Ploumagoar

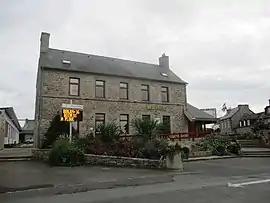
The town hall of Ploumagoar

Ploumagoar is a commune in the Côtes-d'Armor department of Brittany in northwestern France.